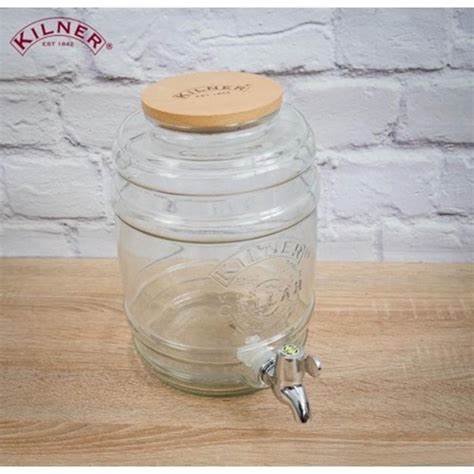
Waste category: glass